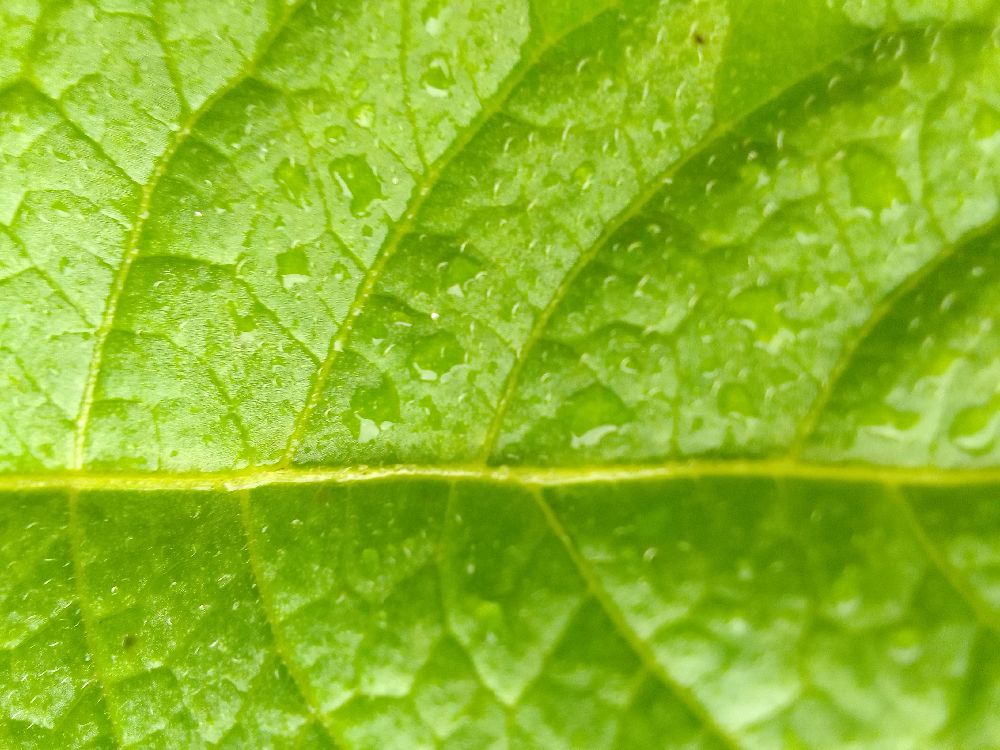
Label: Healthy